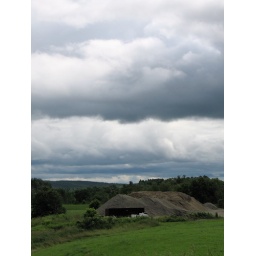
Clouds gather over the Westford VT highway department piles of sand and rock